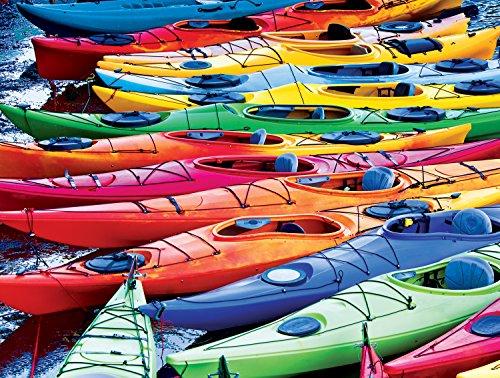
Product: KODAK PREMIUM PUZZLES Colorful Kayaks Jigsaw Puzzle
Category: Toys & Games | Puzzles | Jigsaw Puzzles
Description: Great Condition.
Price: $9.99
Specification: ProductDimensions:24x0.2x18inches|ItemWeight:1pounds|ShippingWeight:1.25pounds(Viewshippingratesandpolicies)|DomesticShipping:ItemcanbeshippedwithinU.S.|InternationalShipping:ThisitemcanbeshippedtoselectcountriesoutsideoftheU.S.LearnMore|ASIN:B0762VKT44|Itemmodelnumber:8300|Manufacturerrecommendedage:6yearsandup